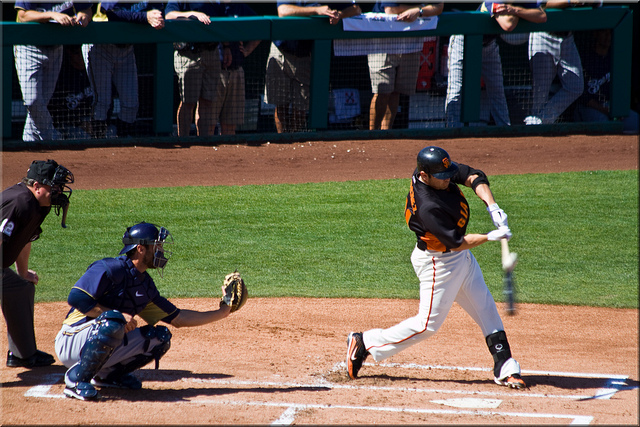
cầu thủ bóng chày đang cầm gậy đỡ bóng trên sân